Janez Brajkovič

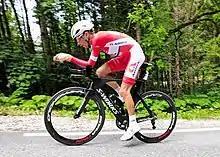
Brajkovič at the 2020 Slovenian National Time Trial Championships. He finished fourth in the event, having also finished fourth in the Slovenian National Road Race Championships a week prior.

After an unsuccessful 2017 season, Brajkovič rejoined his first professional team . In July 2018 the Union Cycliste Internationale (UCI) informed the team about a positive anti-doping test for methylhexanamine recorded by Brajkovič. Brajkovič could have received a ban of up to two years, but this was reduced to ten months by the UCI. He initially did not extend his contract beyond the end of 2018.